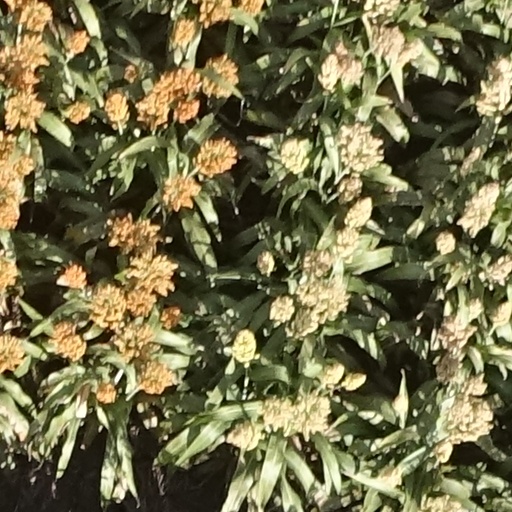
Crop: sorghum